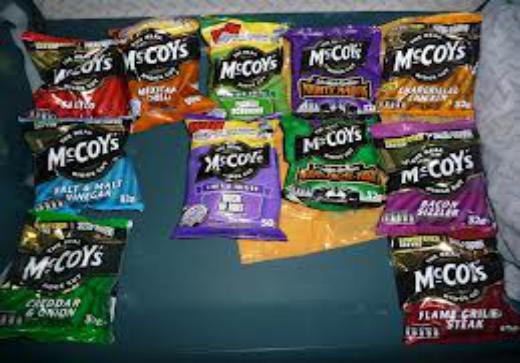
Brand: McCoys Crisps
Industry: Food